Sky position (RA, Dec in degrees): 196.231, -3.288
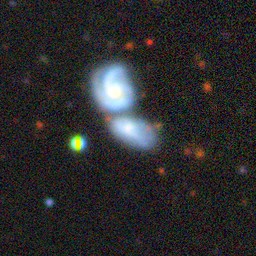
Galaxy morphology: Merging Galaxies